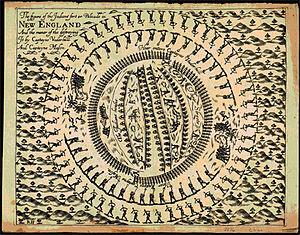
Le territoire qui forme aujourd'hui l'État du Connecticut fut colonisé par les Hollandais au début du XVIIᵉ siècle puis par les Anglais sur trois points entre les années 1630 et 1640.
1637 est une année commune commençant un vendredi.
La guerre des Pequots est une guerre qui opposa les Amérindiens pequots aux colons anglais et à leurs alliés dans l'arrière-pays du Massachusetts à partir de l'automne 1636. Elle fit suite à une tentative de colonisation des terres amérindiennes, elle-même entraînée par de nombreux décès dus aux épidémies chez les Pequots. Une escalade dans la violence et la xénophobie mena à son événement emblématique, le massacre de Fort Mystic, crime qui scella le sort des autochtones. Si le traité de Hartford du 21 septembre 1638 mit officiellement fin à la guerre, celle-ci était en réalité à sens unique depuis un an déjà et prenait même la forme d'une oppression sévère des derniers Pequots.